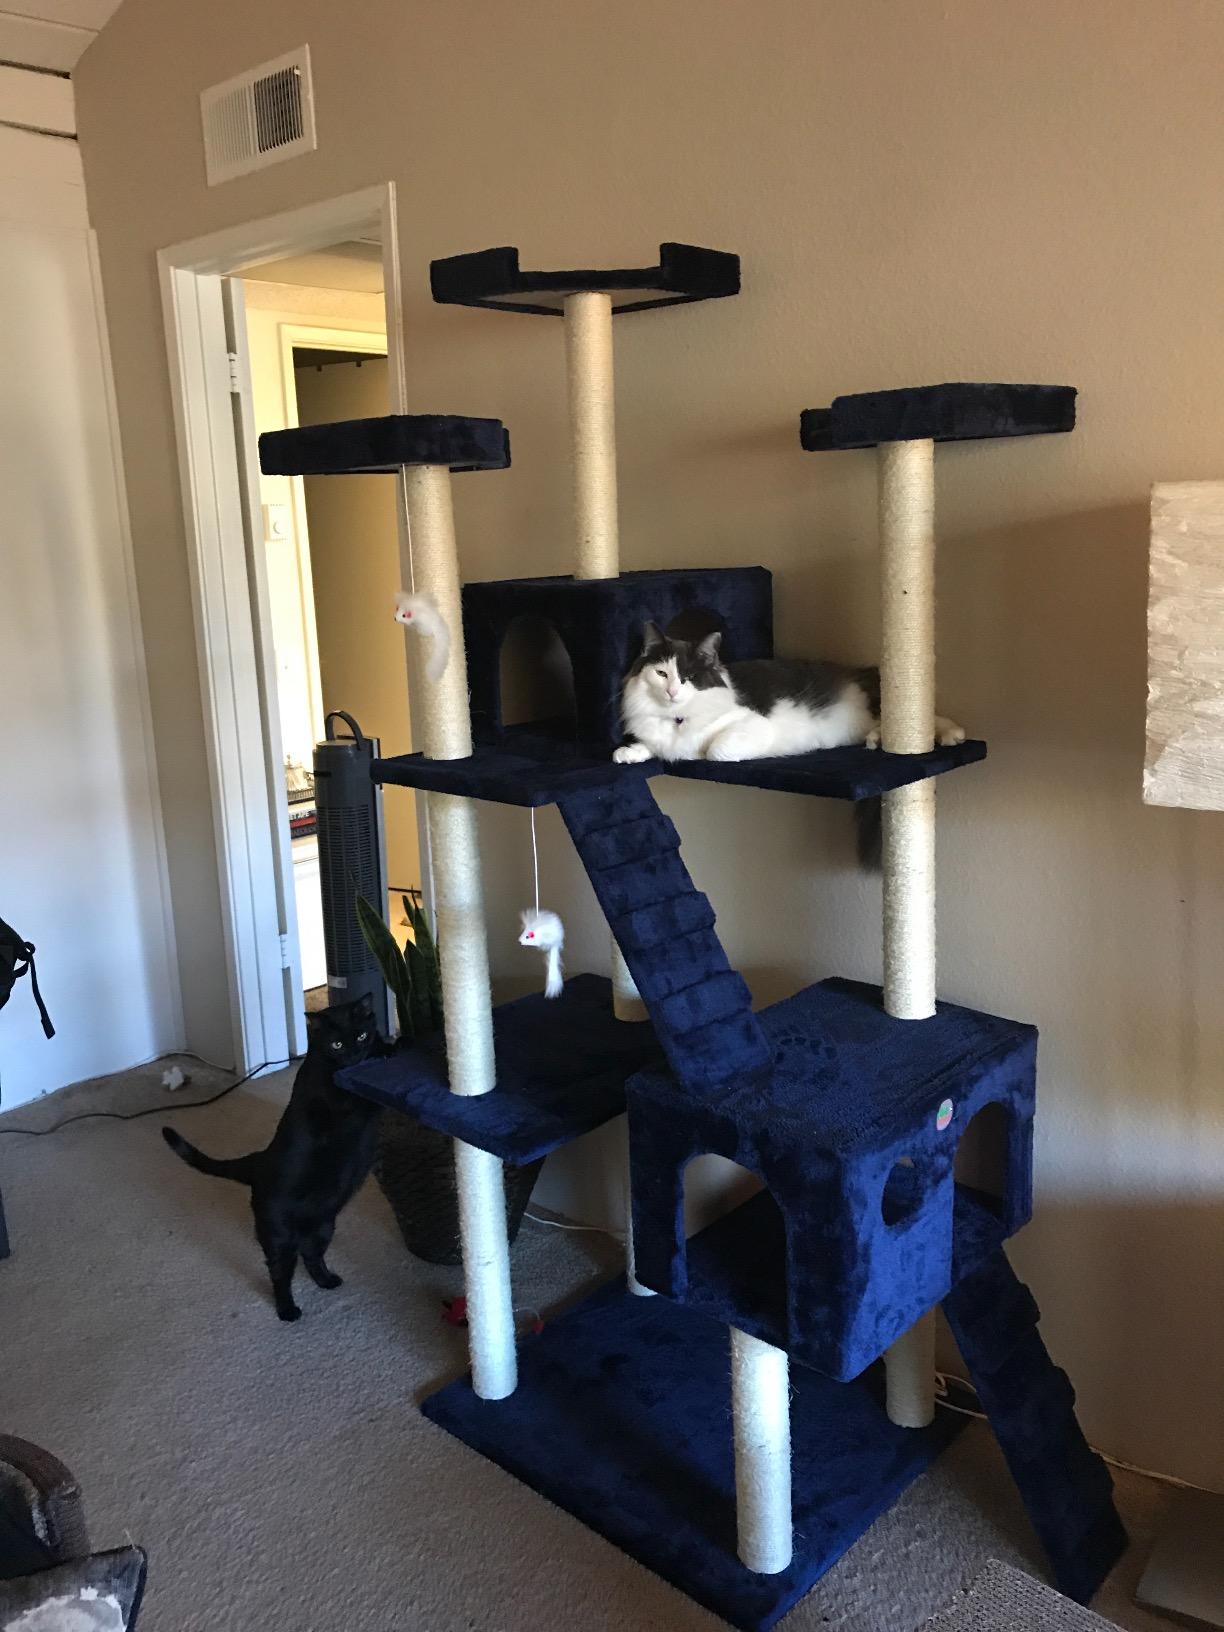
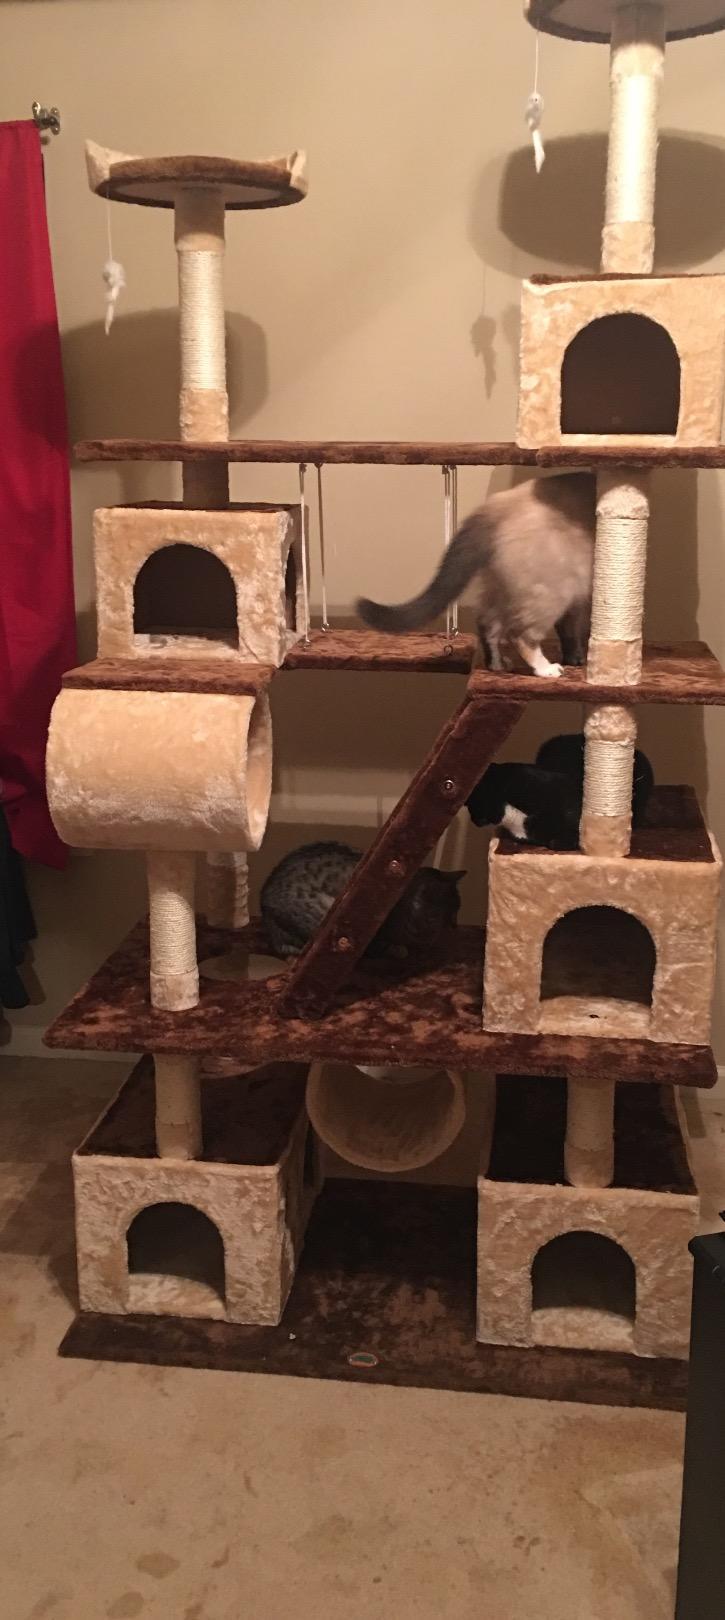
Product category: items_cat tree
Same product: no